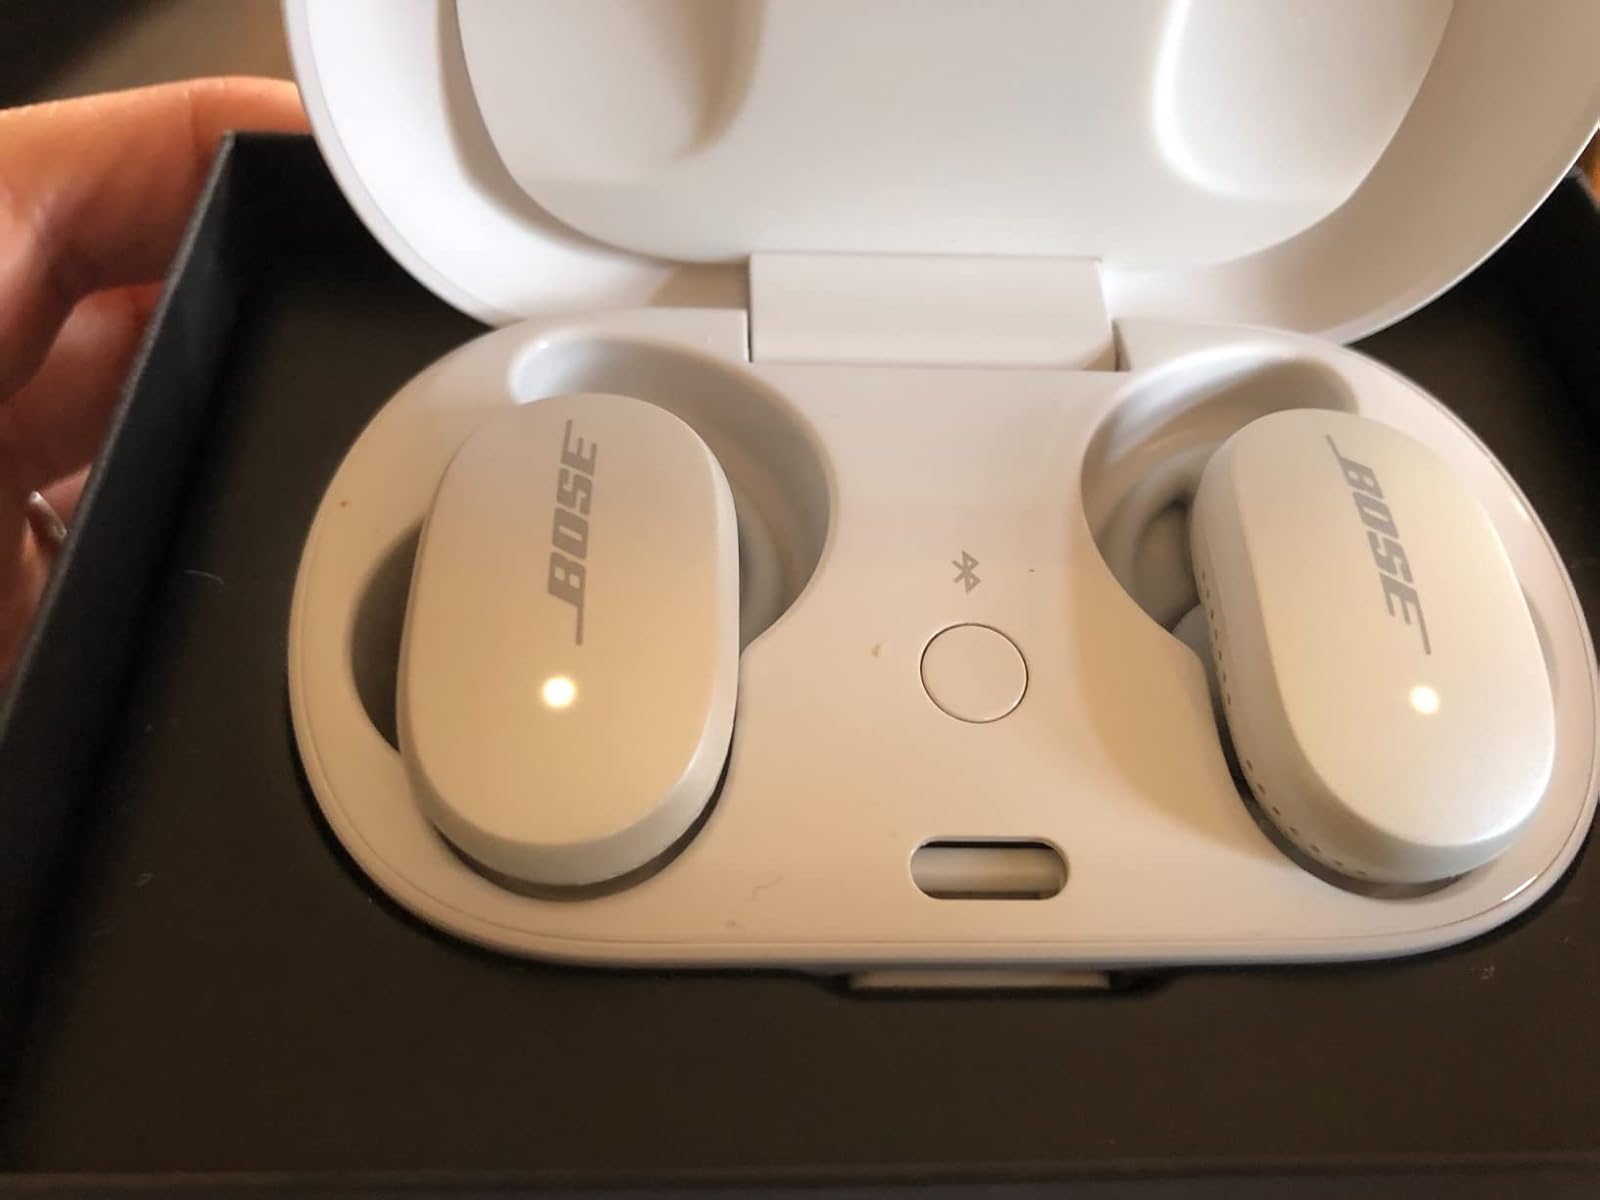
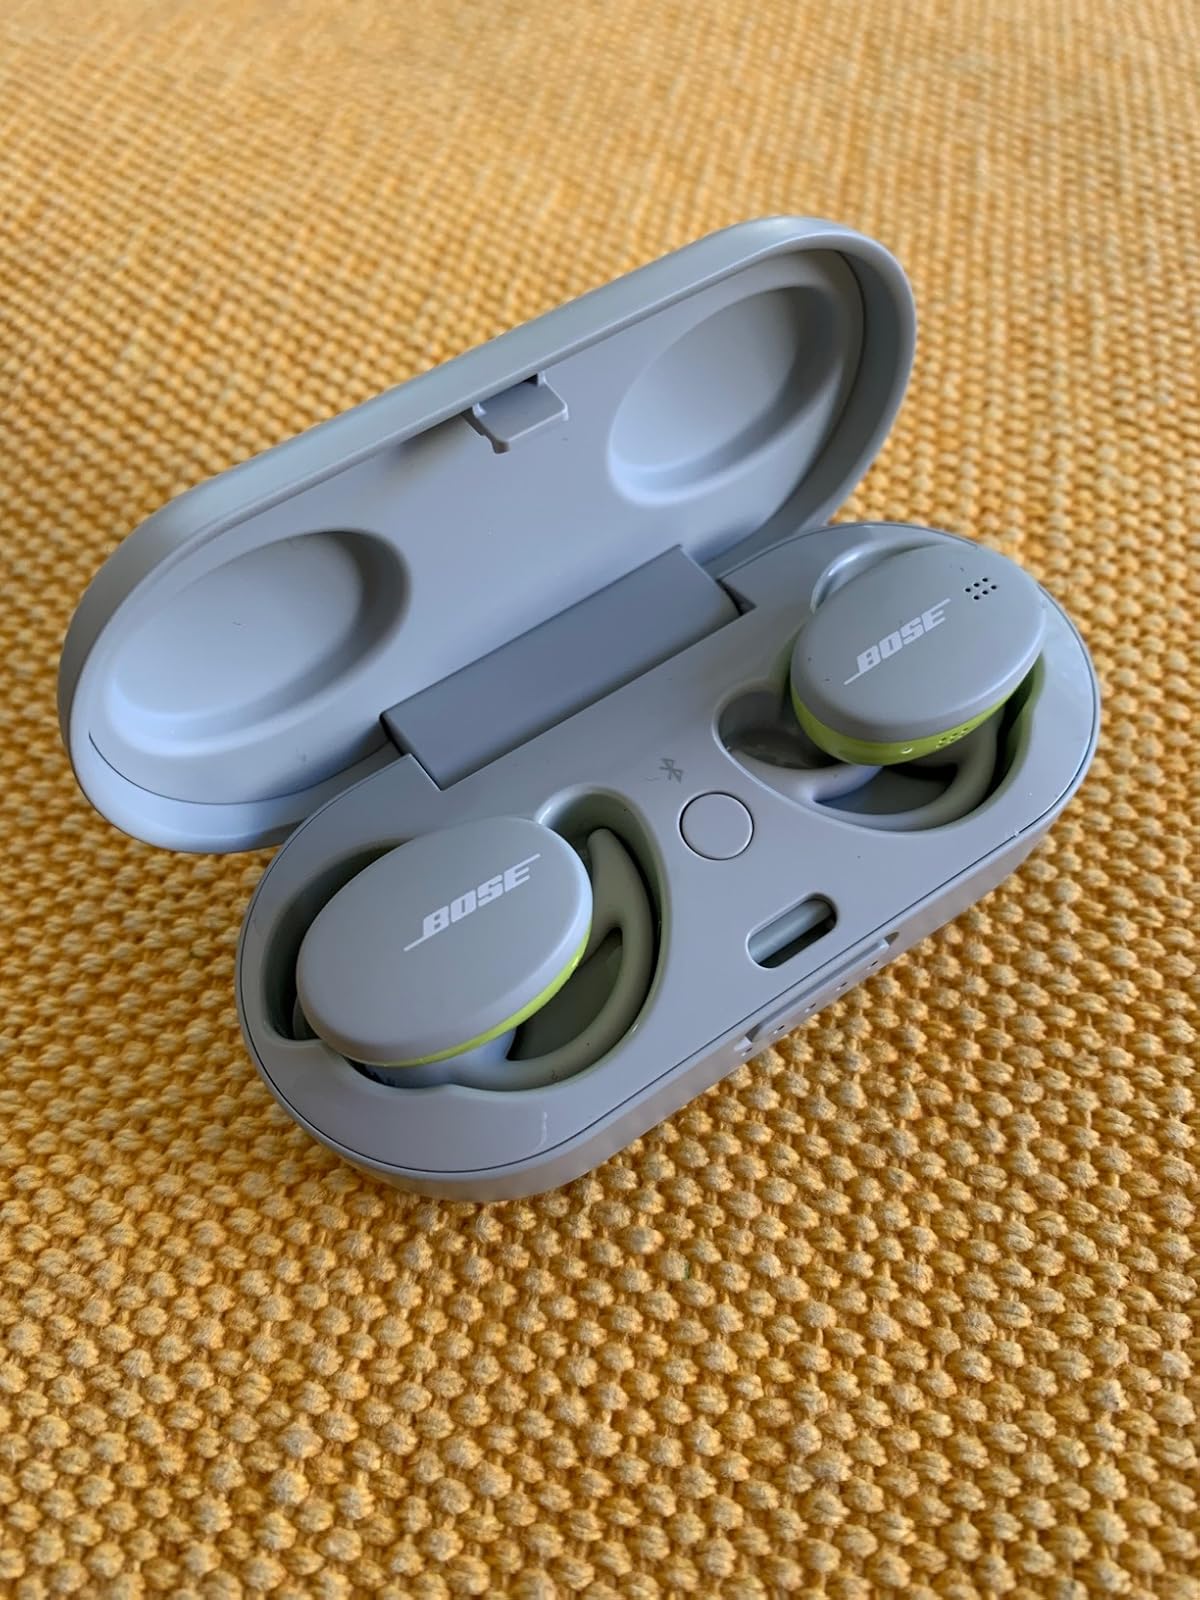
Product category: earbuds
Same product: no